Military history of Somalia

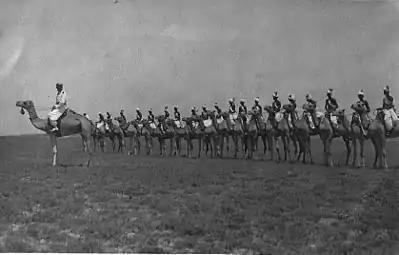
Dubats camel troops of Somalia under an Italian colonel orders

While a third attempt was in the last stages of preparation, the operation commander, Lieutenant-Colonel Splendorelli, was ambushed between Bud Bud and "Buula Barde". He and some of his staff were killed. As a consequence of the death of the commander of the operations and the effect of two failed operations intended to overcome the El-Buur mutiny, the spirit of Italian troops began to wane. The Governor took the situation seriously, and to prevent any more failure he requested two battalions from Eritrea to reinforce his troops, and assumed lead of the operations. Meanwhile, the rebellion was gaining sympathy across the country, and as far afield as Western Somalia.